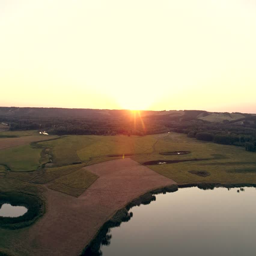
aerial photography of a pine forest at sunset .